Fluorite

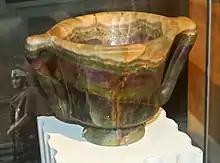
Crawford Cup (Roman, 50-100 CE) in the collection of the British Museum. Made of fluorite.

Natural fluorite mineral has ornamental and lapidary uses. Fluorite may be drilled into beads and used in jewelry, although due to its relative softness it is not widely used as a semiprecious stone. It is also used for ornamental carvings, with expert carvings taking advantage of the stone's zonation.